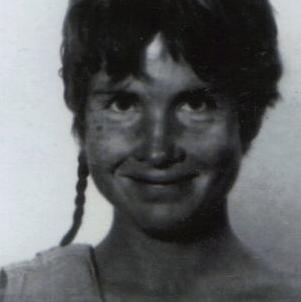
Age: 24